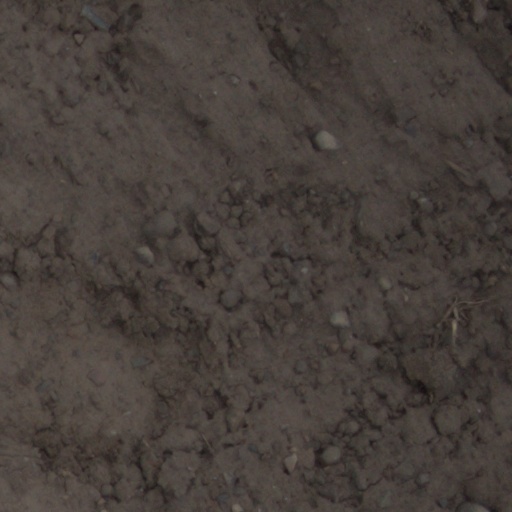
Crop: wheat